Question: Please indicate a possible affordance area of the drink_with_bottle that can be used for holding
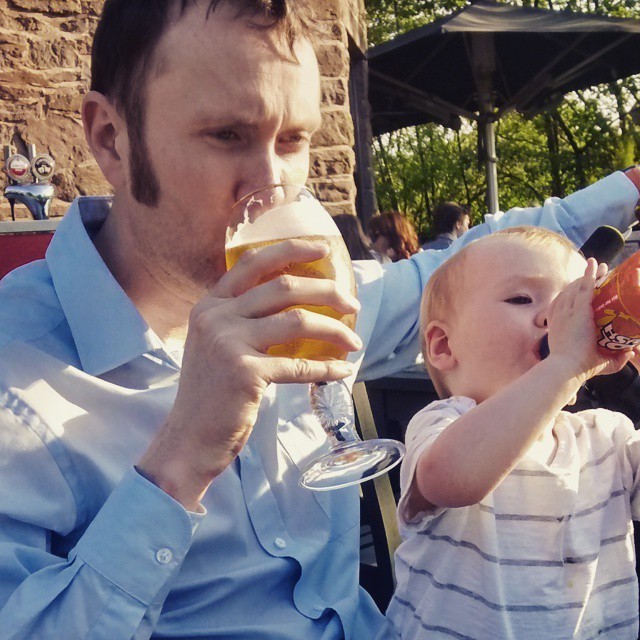
Answer: [527.519, 252.632, 638.195, 364.511]